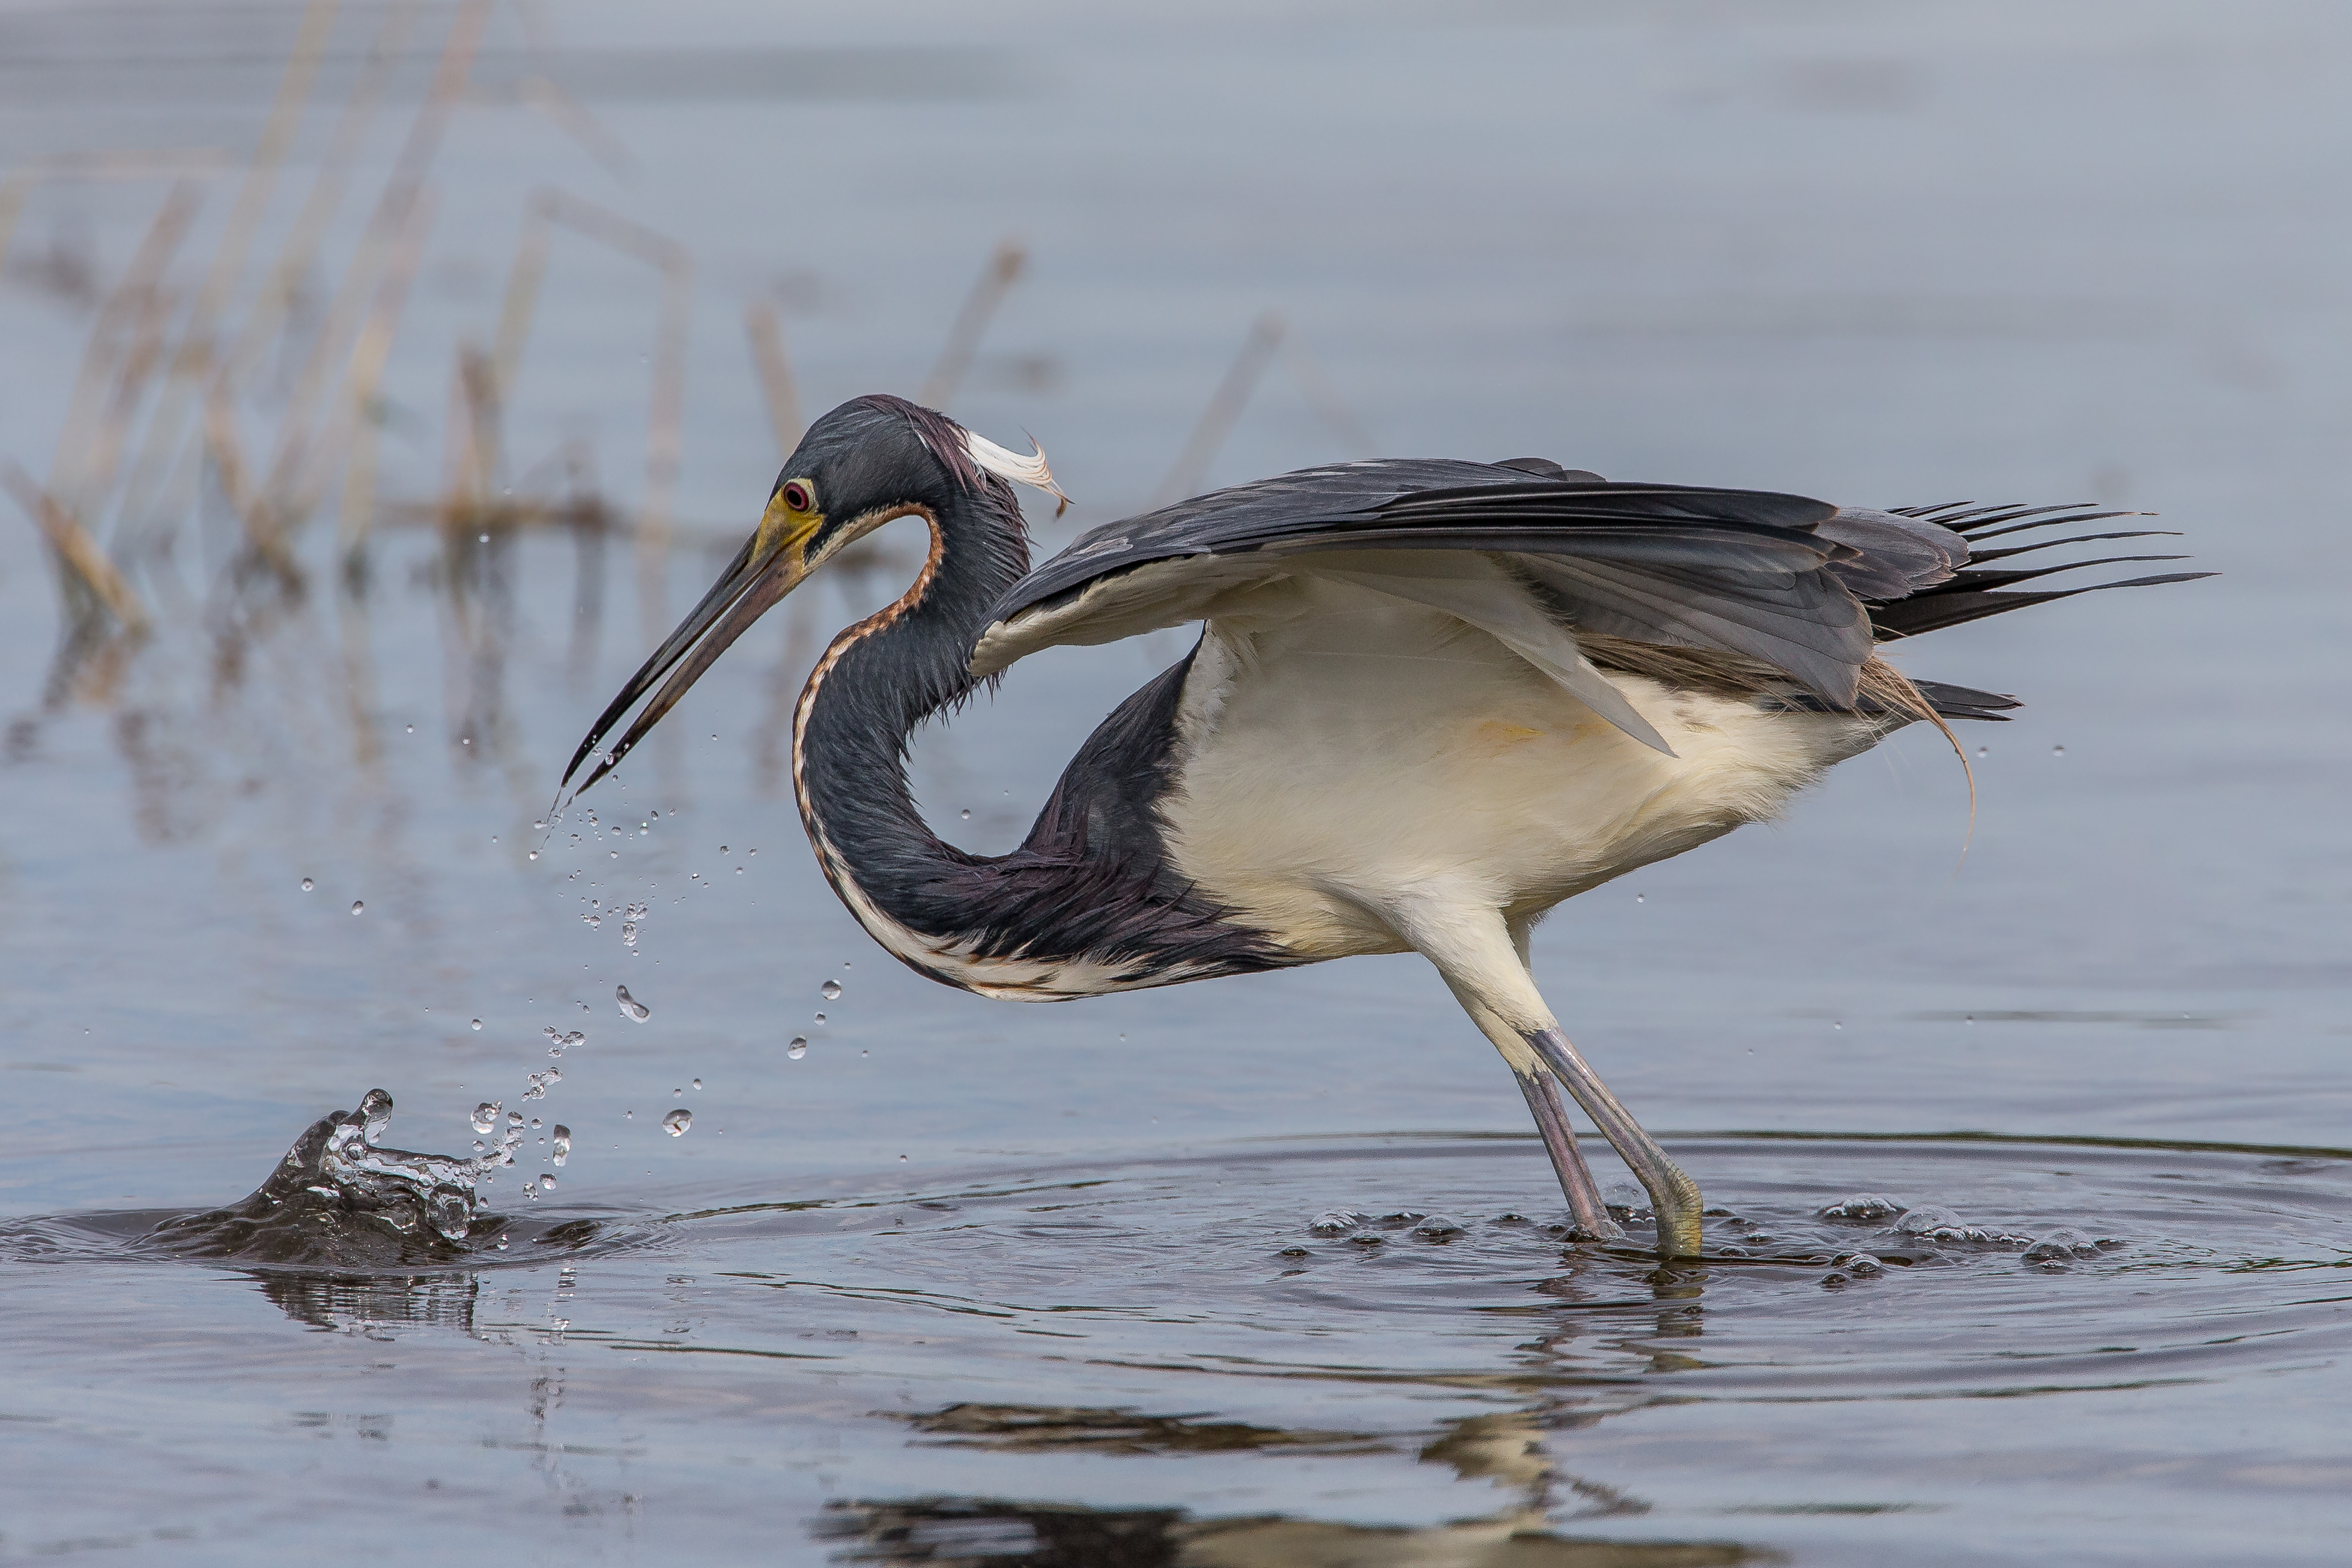
bird, wing, wildlife, beak, fishing, fauna, wading, vertebrate, heron, florida, pelecaniformes, mergus, shorebird, sandpiper, andymorffew, morffew, naples, eaglelakespark, missed, tricoloredheron, redshank, seaduck